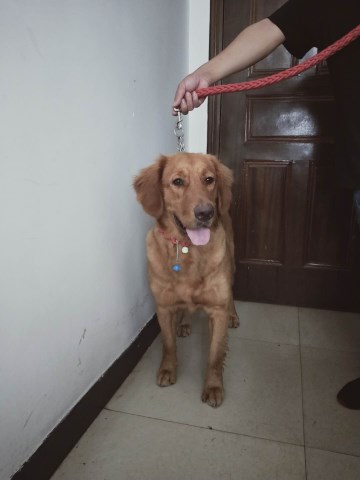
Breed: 5355-n000126-golden_retriever